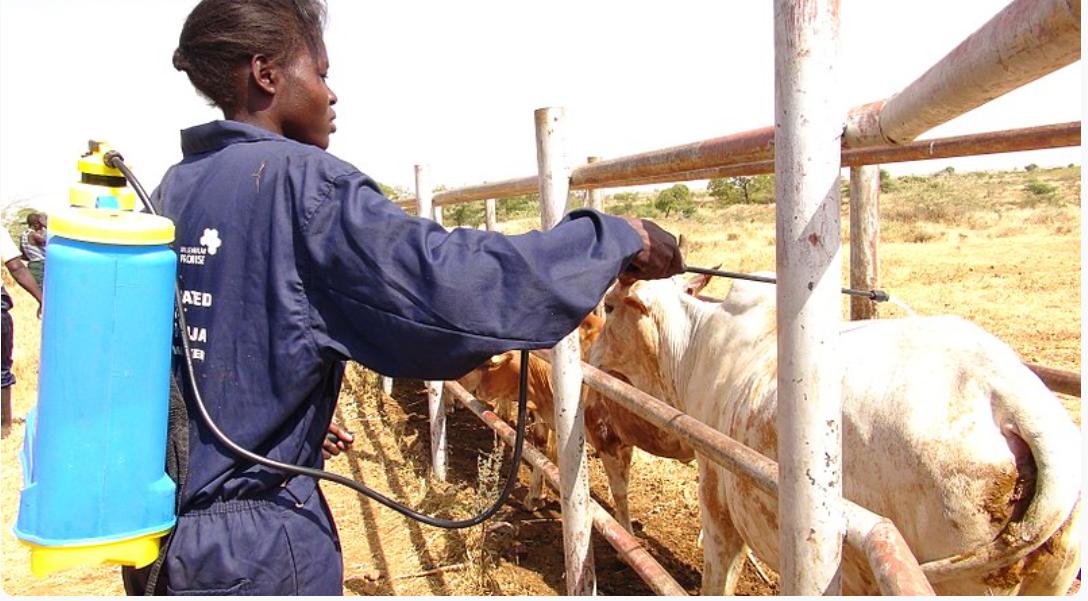
Mkulima huyu msichana anawamwagia ng'ombe dawa ili wasishikwe na wadudu. Nyuma yake ndiyo ameiweka. Wengine wako huko mbele na bado ako na huyu wa nyuma.